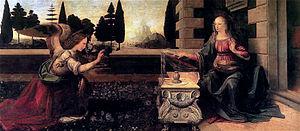
Léonard de Vinci, né le 15 avril 1452 à Vinci et mort le 2 mai 1519 à Amboise, est un peintre italien et un homme d'esprit universel, à la fois artiste, organisateur de spectacles et de fêtes, scientifique, ingénieur, inventeur, anatomiste, peintre, sculpteur, architecte, urbaniste, botaniste, musicien, poète, philosophe et écrivain.
Saint Gabriel désigne plusieurs saints chrétiens.
La peinture est une forme d'art consistant à peindre sur une surface en y appliquant esthétiquement des fluides colorés. Les artistes peintres représentent une expression très personnelle sur des supports tels que le papier, la roche, la toile, le bois, l'écorce, le verre, le béton et bien d'autres subjectiles.